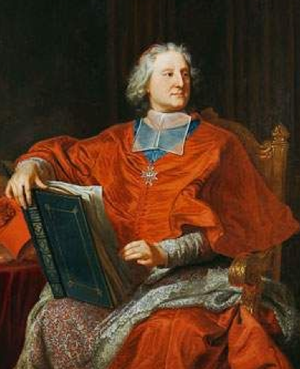
L’ordre des Hospitaliers du Saint-Esprit ou ordre du Saint Esprit de Montpellier, a été fondé à Montpellier vers 1180 par Guy de Montpellier dans le but d'aider « tous les déshérités de la vie».